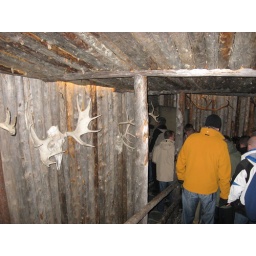
entering the Hotelli K5 Levi traditional Lappish hut restaurant - you descend below ground into the main wooden area